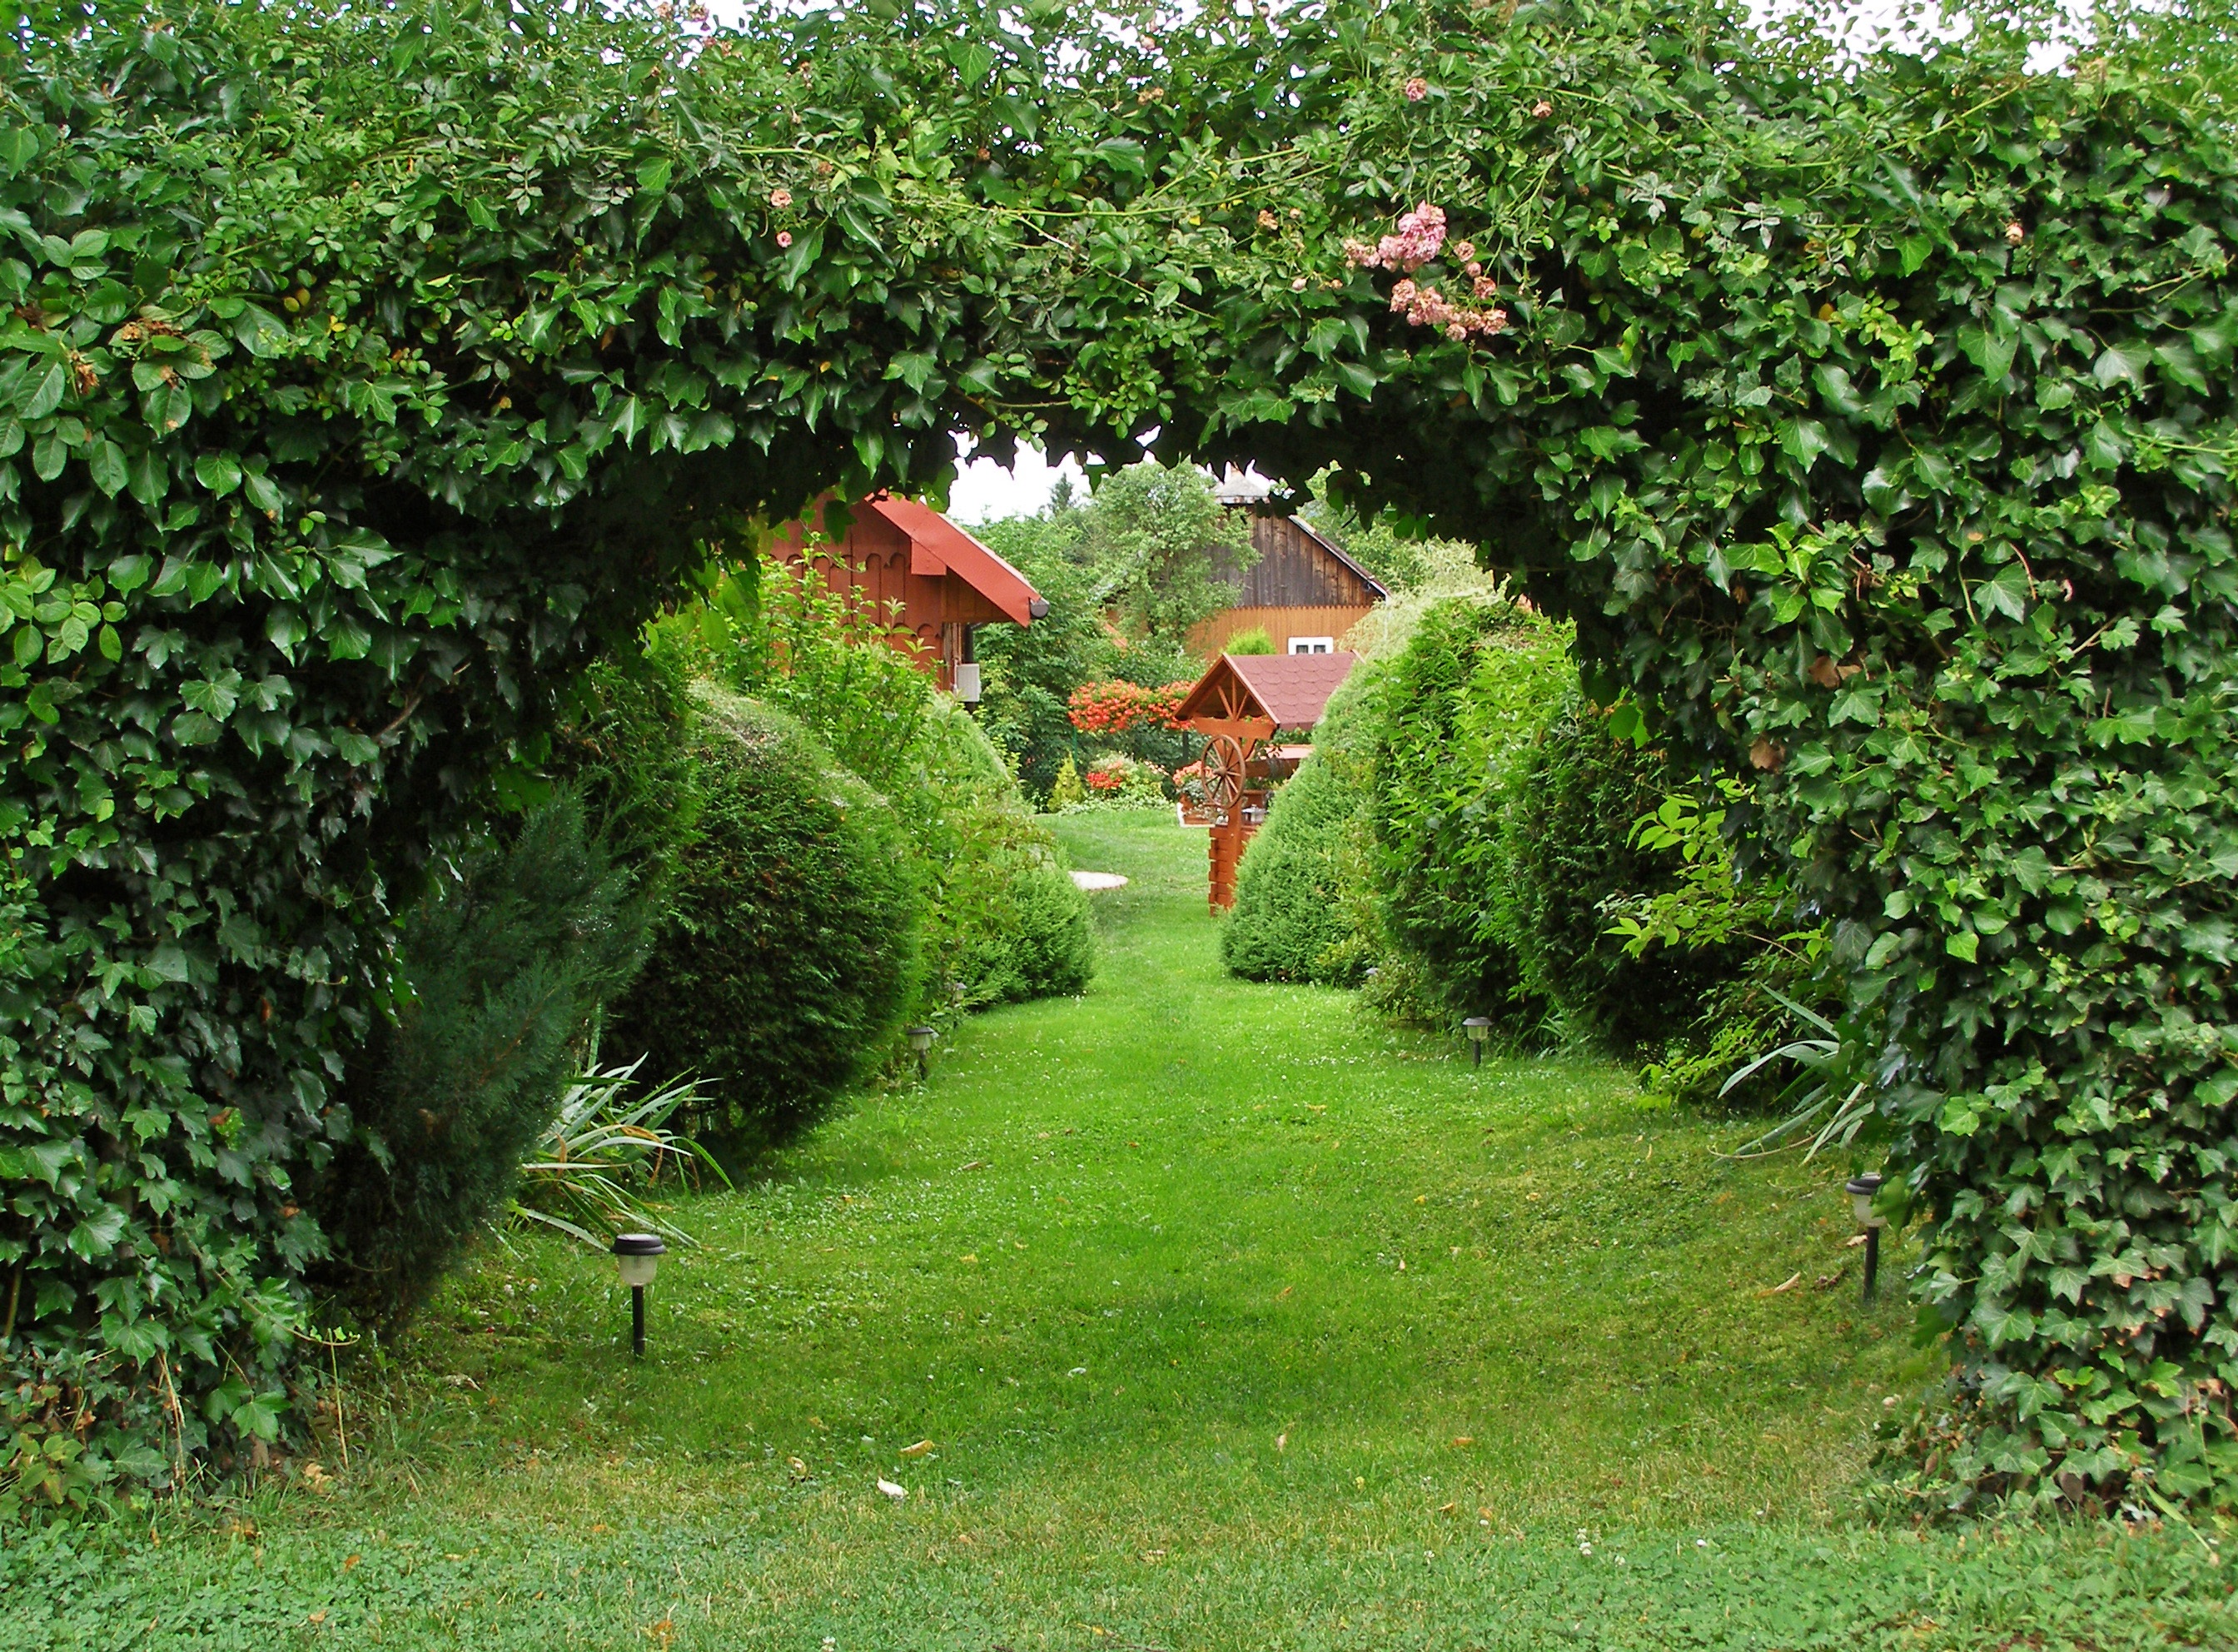
tree, nature, plant, lawn, flower, alley, summer, foliage, green, produce, ivy, botany, agriculture, garden, shrub, shrubs, poland, plantation, botanical garden, yard, hedge, gateway, flowering plant, ornamental gardening, woody plant, land plant, the entrance to the garden, will s kowa